Sasha Go Hard

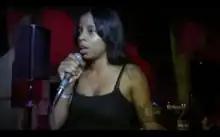
Sasha Go Hard performing in 2015

Yaneisha Franklin (born November 8, 1991), better known by her stage name Sasha Go Hard, is an American rapper and singer.